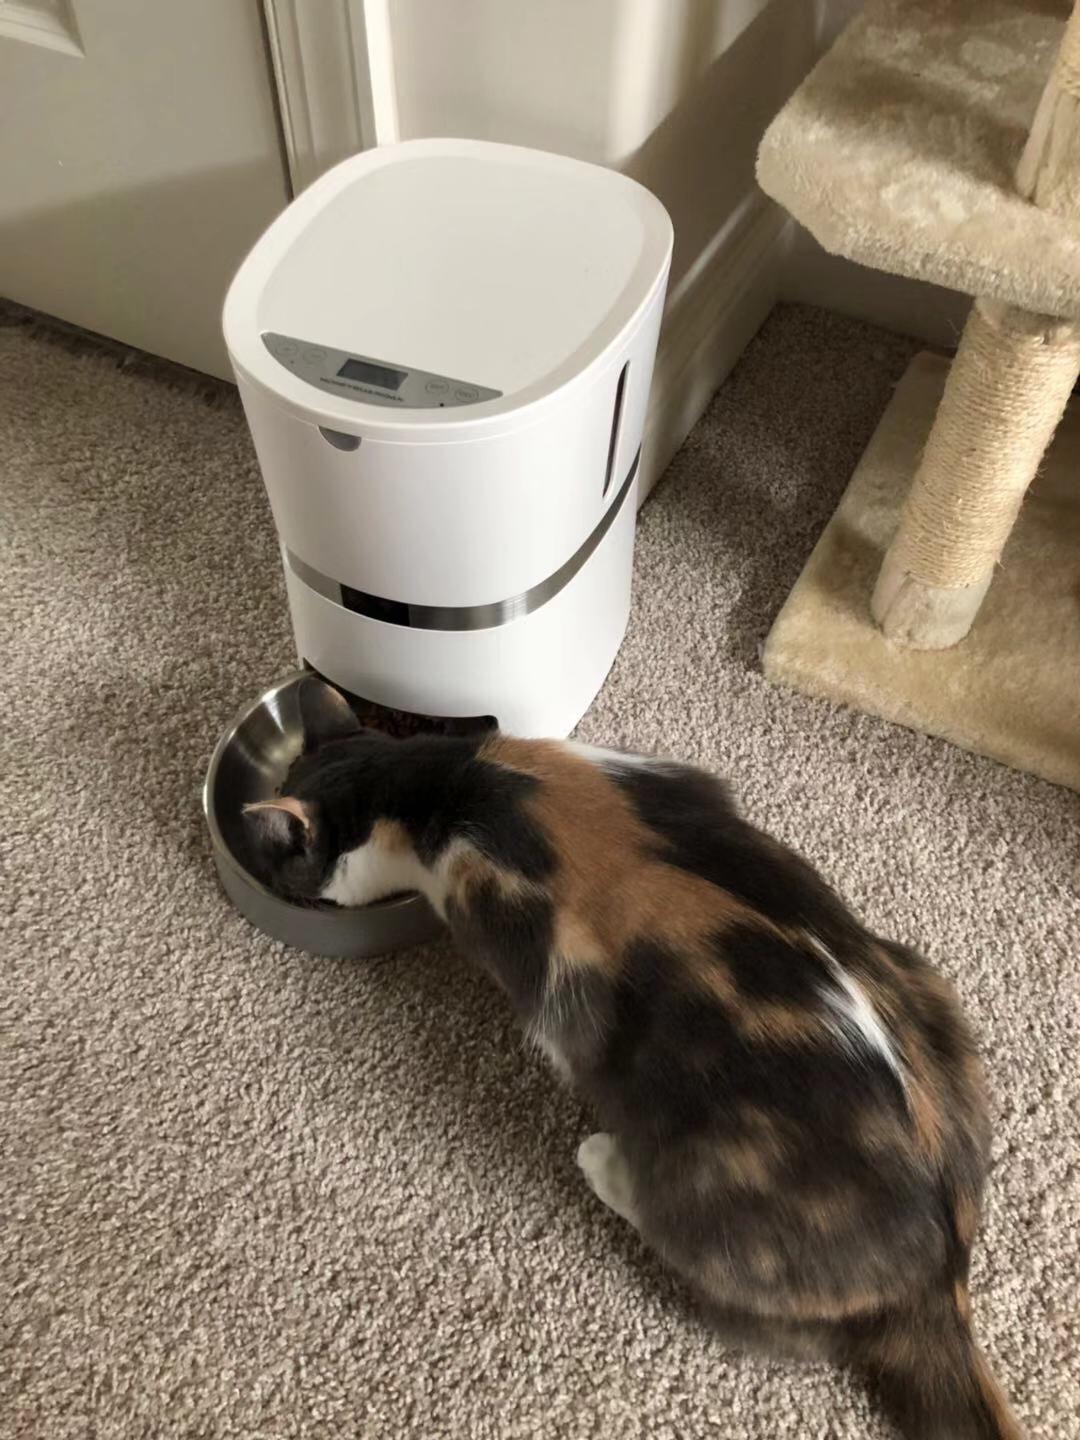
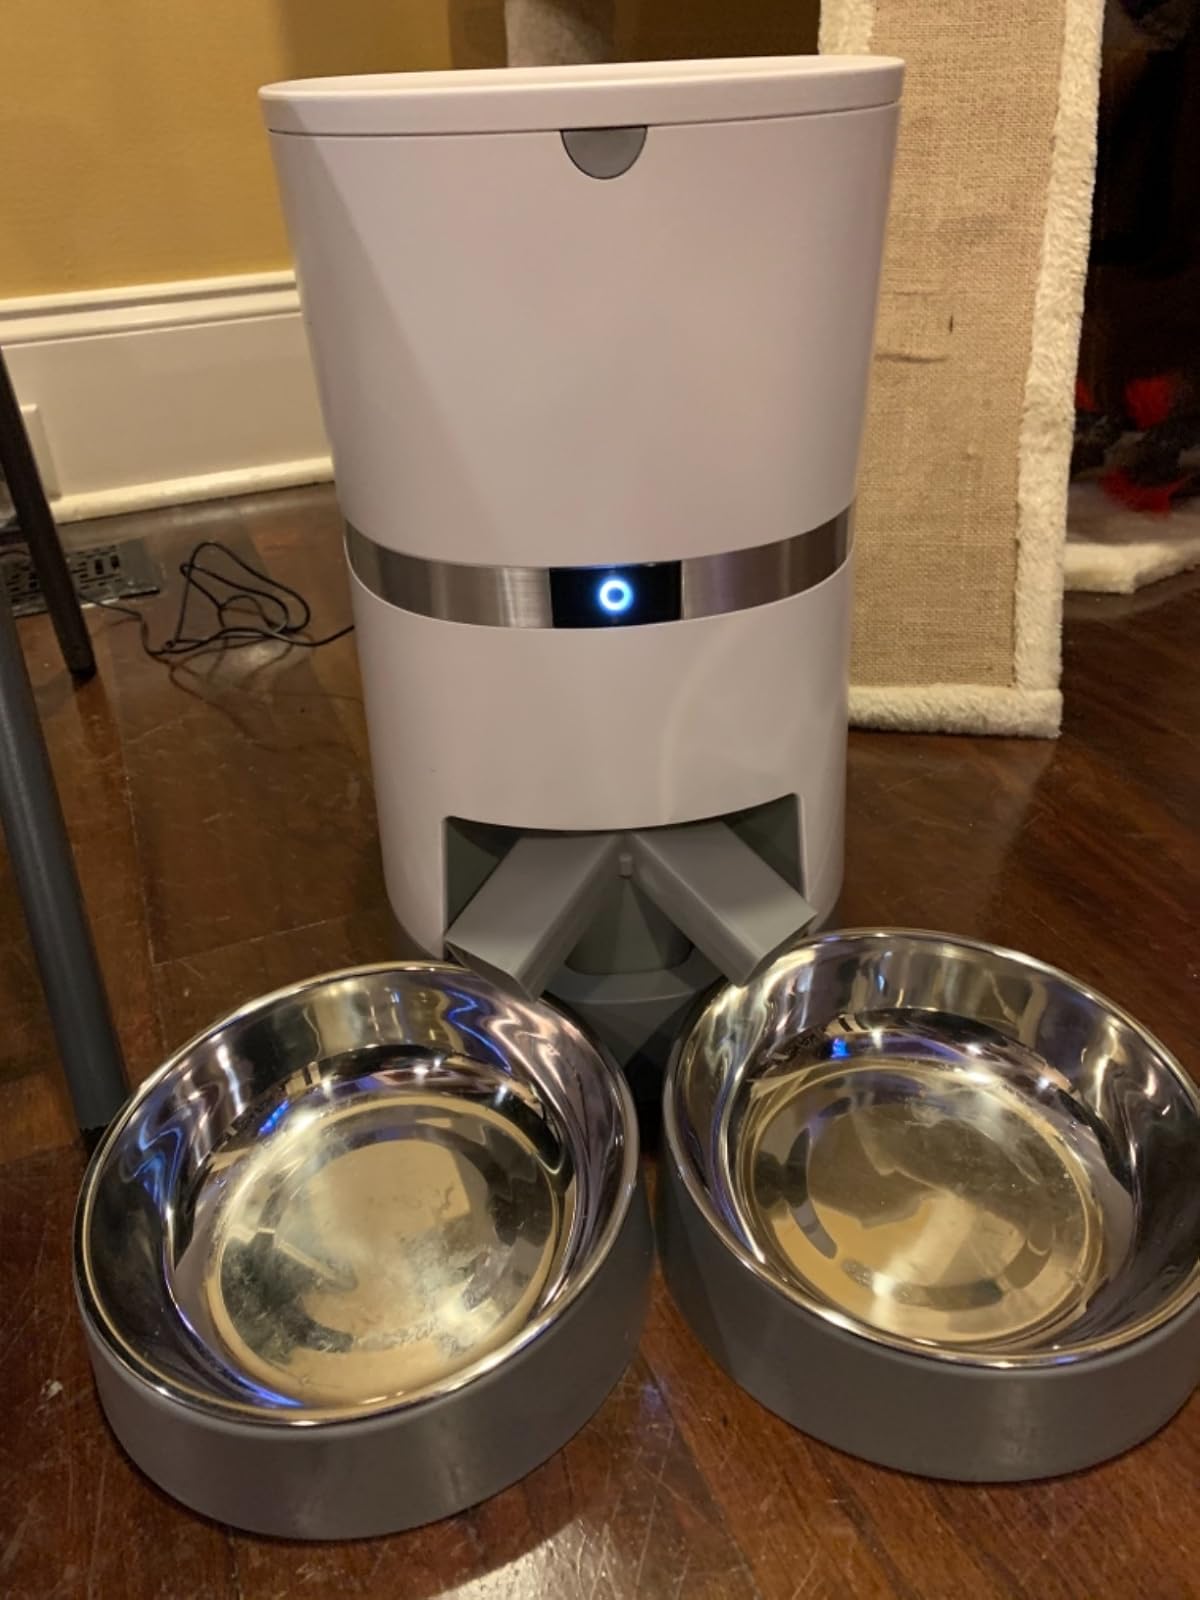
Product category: items_feeder
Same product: no